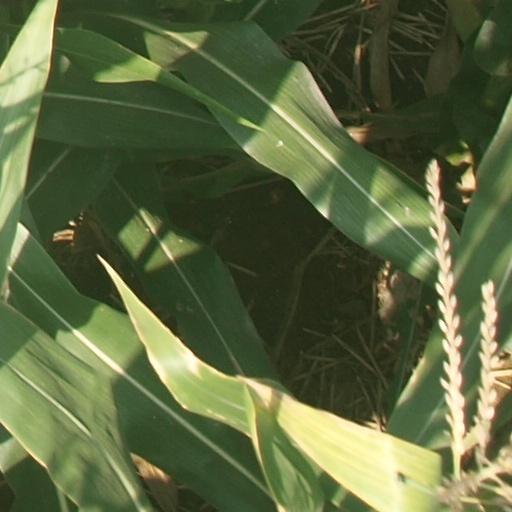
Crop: maize; corn